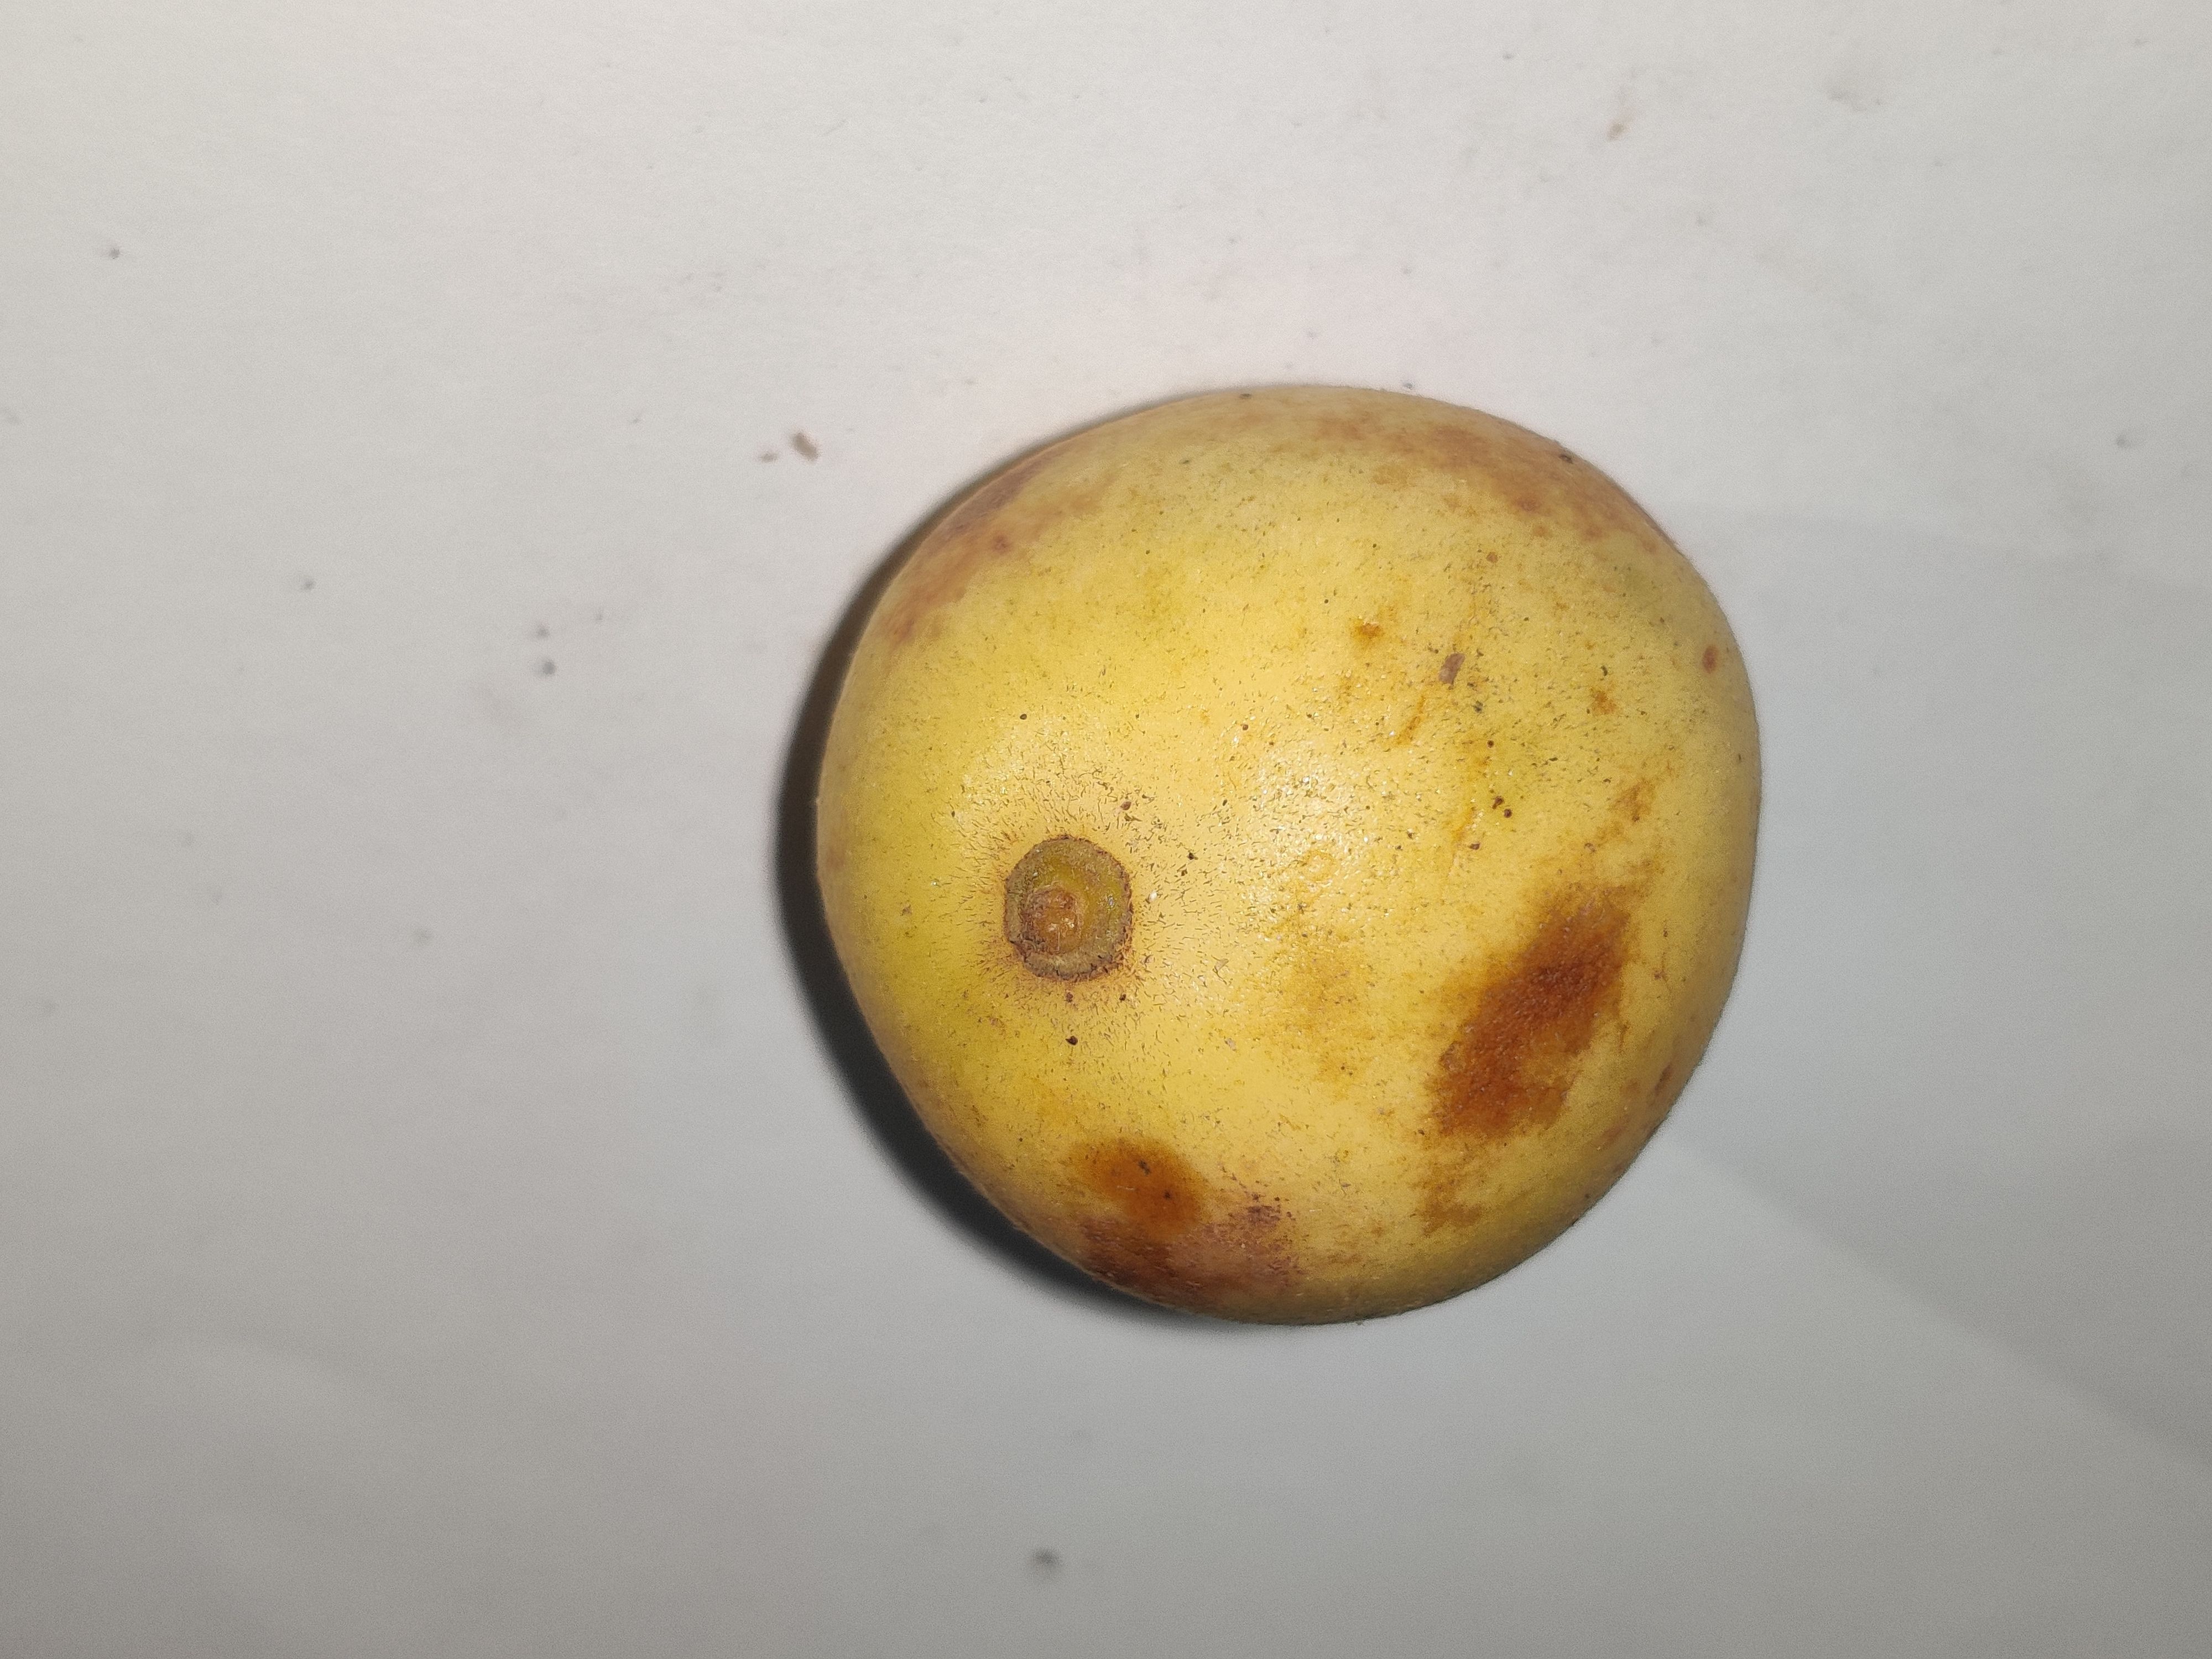
Fruit: burmese-grape
Grade: 2nd-grade